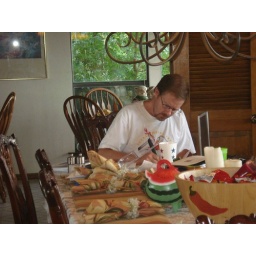
Sexy pig in glasses